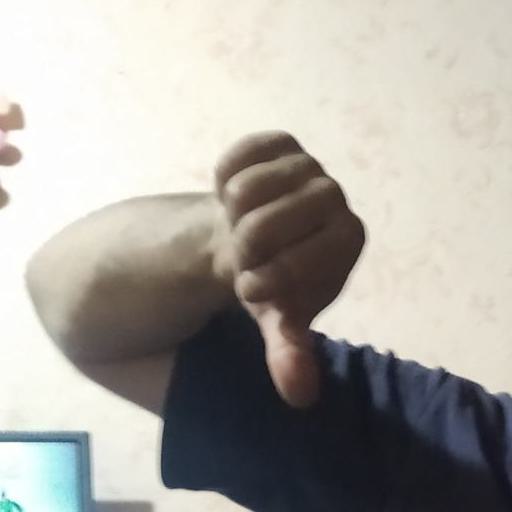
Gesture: dislike